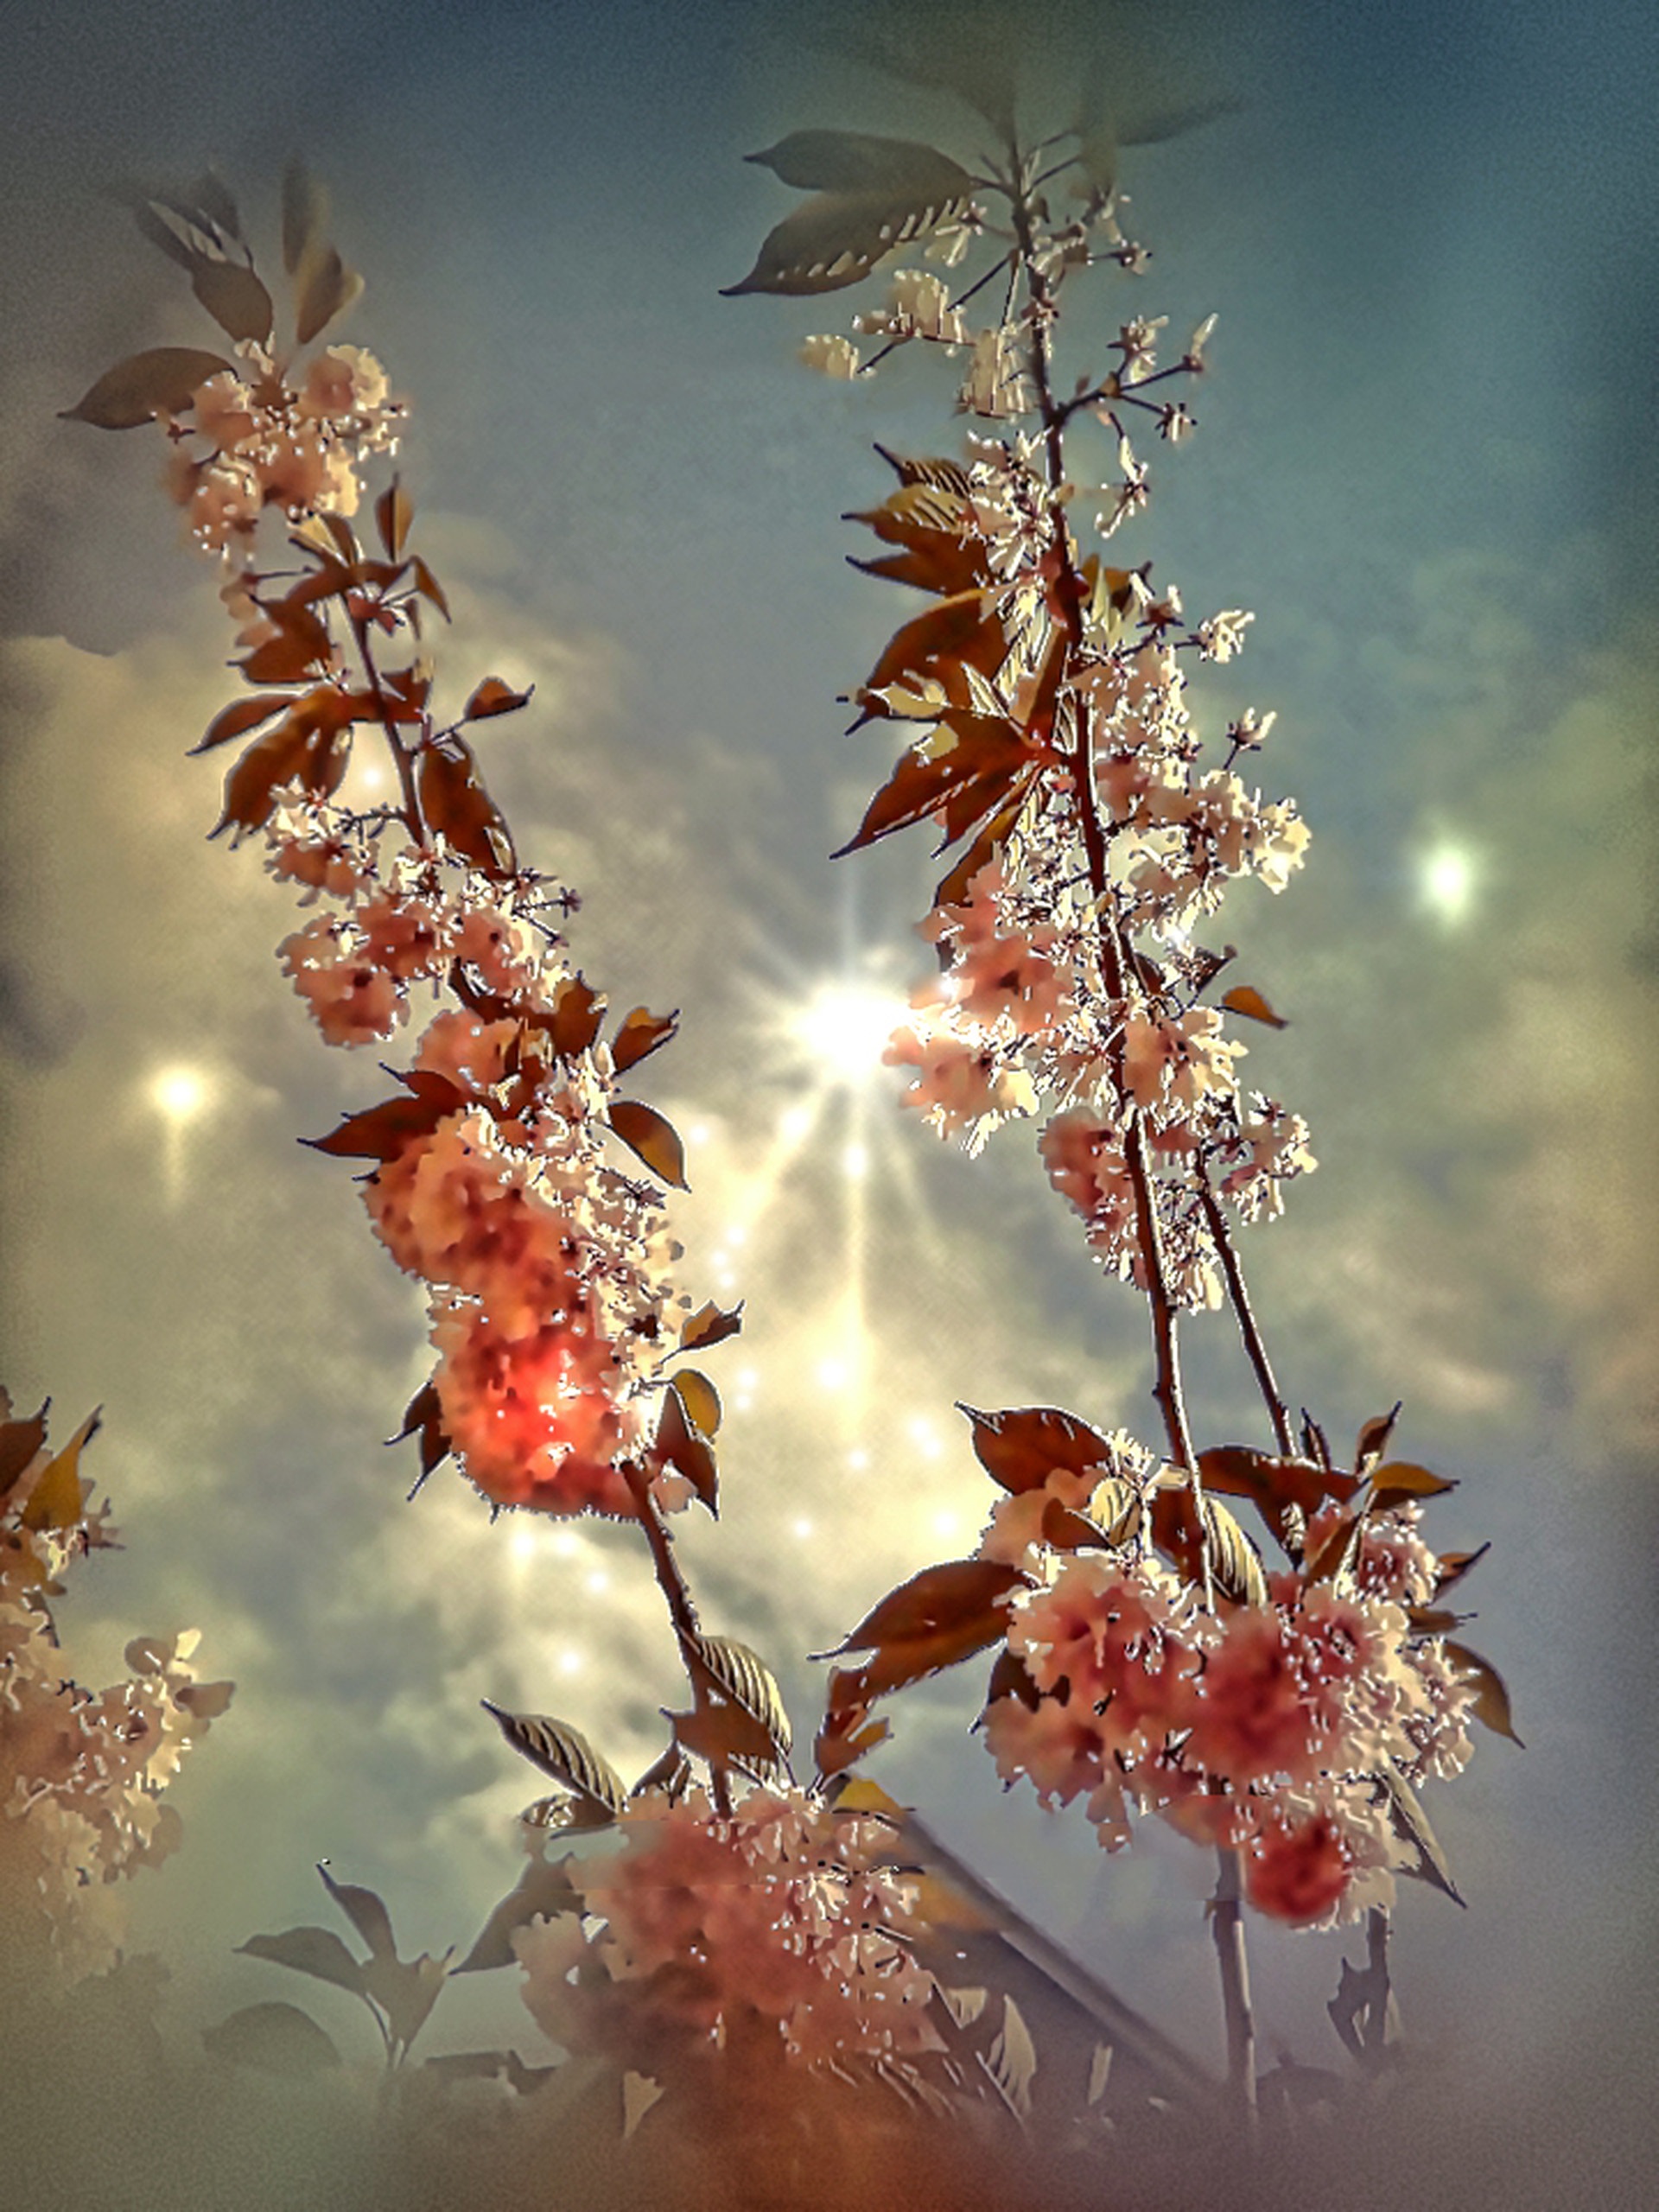
tree, nature, branch, blossom, light, plant, sky, photography, sunlight, leaf, flower, wind, frost, neighborhood, spring, reflection, red, autumn, botany, flora, season, twig, close up, windy, macro photography, flower tree, flowering plant, land plant